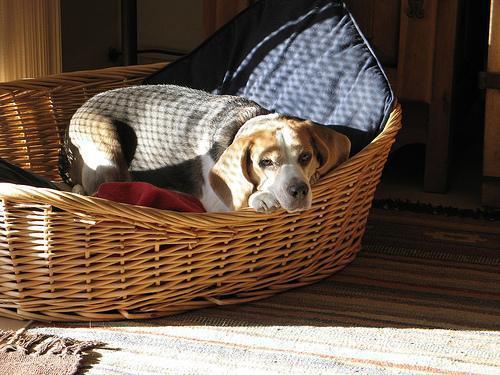
beagle